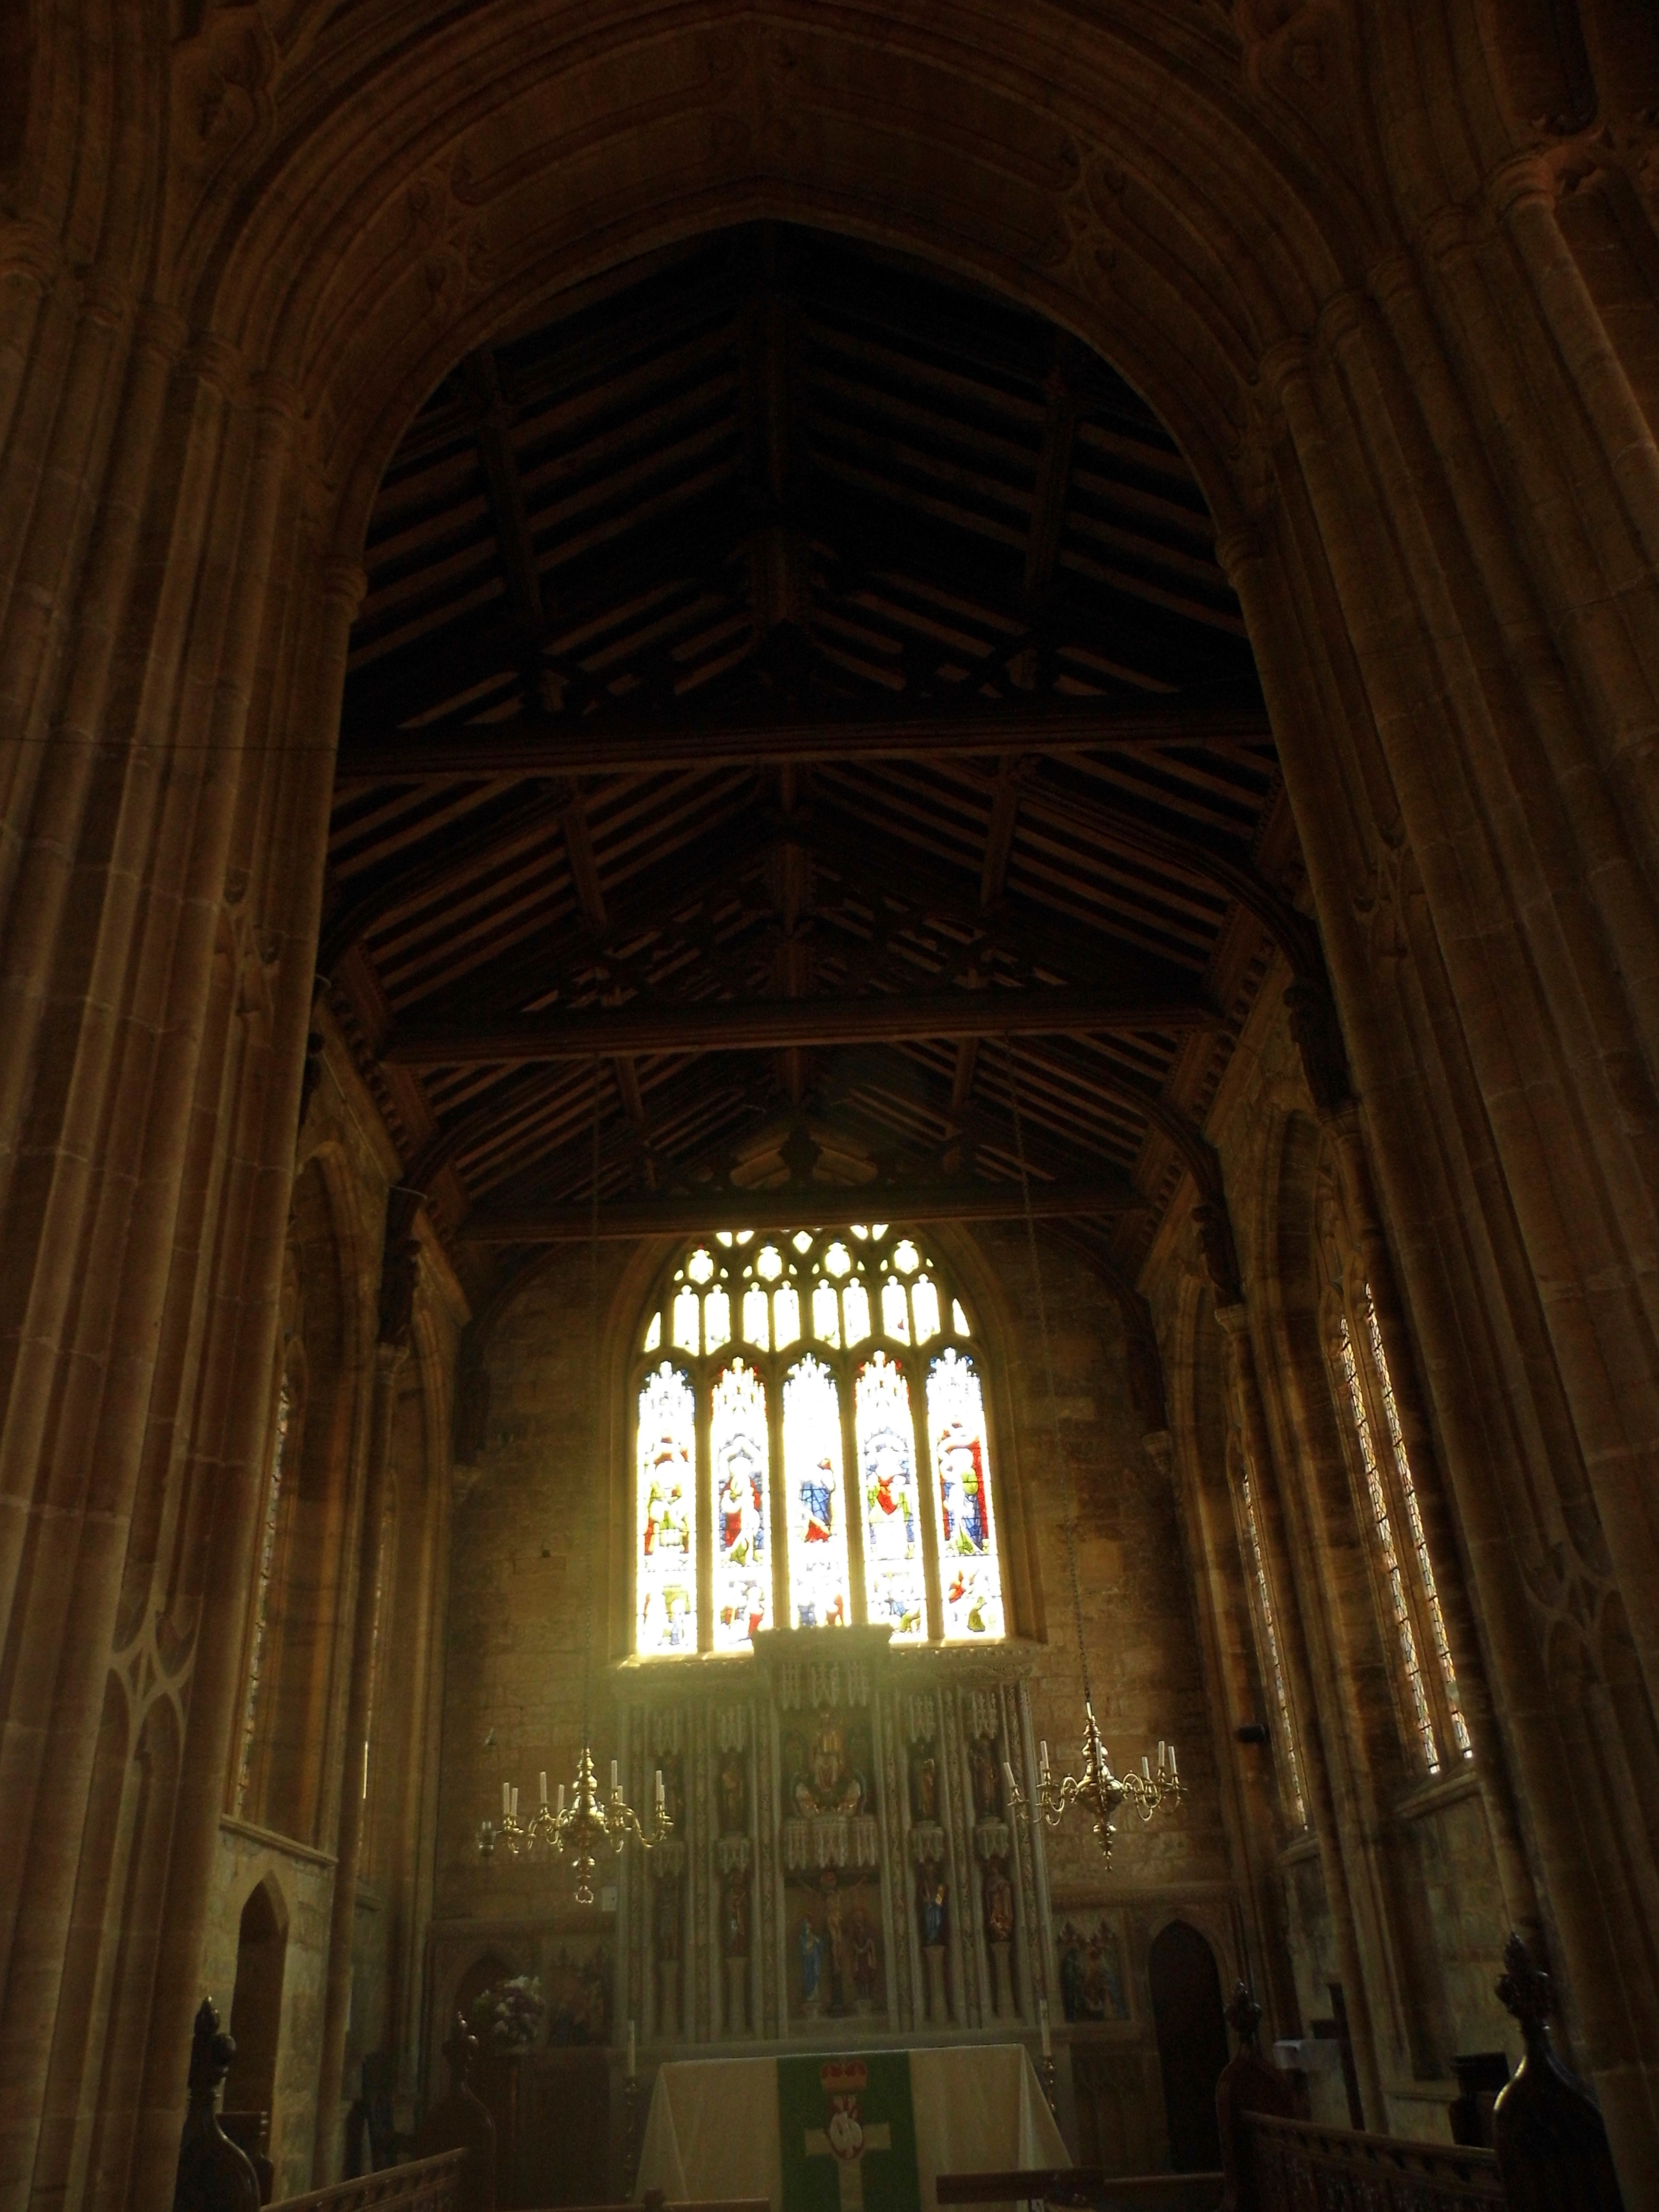
architecture, building, arch, church, cathedral, chapel, place of worship, monastery, symmetry, vault, basilica, gothic architecture